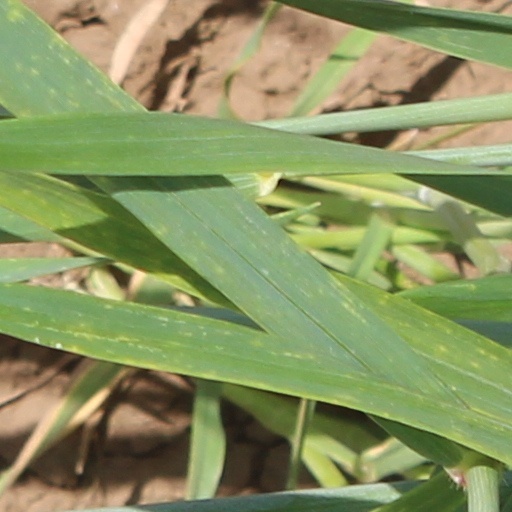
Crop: wheat